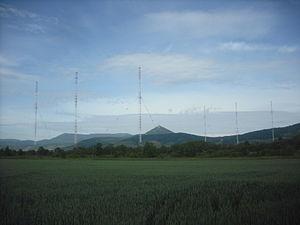
Sélestat est une commune française, dans le département du Bas-Rhin, en Alsace.